Describe the emotion expressed in this image:  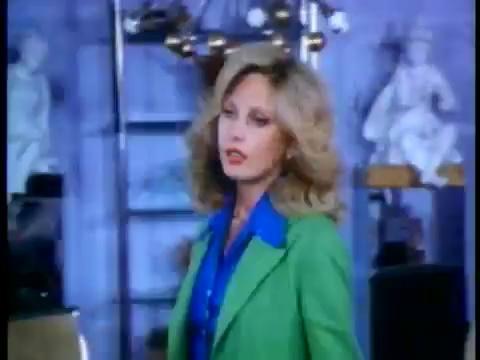
This person displays Suffering, valence and arousal with low intensity.